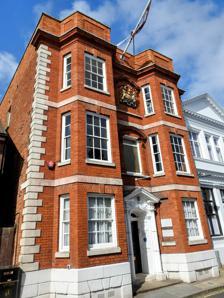
Building: Harwich Guildhall
Country: United Kingdom
Year built: 1769
Municipal building in Harwich, Essex, England Harwich Guildhall Harwich Guildhall Location Church Street, Harwich Coordinates 51°56′45″N 1°17′16″E / 51.9459°N 1.2879°E / 51.9459; 1.2879 Built 1769 Architectural style(s) Georgian style Listed Building – Grade I Official name Guildhall Designated 25 September 1951 Reference no. 1298482 Shown in Essex Harwich Guildhall is a municipal building in Church Street, Harwich , Essex , England. The structure, which accommodates the offices of Harwich Town Council, is a Grade I listed building . History The first building on the site was a public house known as "The Bear", which dated back to at least the mid-17th century. It was acquired by Harwich Borough Council, when the council relocated from an earlier guildhall in St Austin's Gate, in 1673. The current building was designed in the Georgian style , built in red brick with stone dressings and was completed in 1769. The design involved a symmetrical main frontage of three bays facing onto Church Street. The central bay contained an doorway with an ogee -shaped fanlight , flanked by elaborate pilasters , described by English Heritage as being in the style of Batty Langley , which supported an open pediment . There was an aedicula containing a stained glass window on the first floor and a Royal coat of arms surmounted by a curved pediment on the second floor. The outer bays, which were canted , were fenestrated by sash windows with keystones on all three floors. At roof level, there was a parapet which was embellished with a series of recessed panels. Internally, the principal room was the council chamber, which was panelled, on the first floor. There was also a mayor's parlour, which contained the civic regalia and the official brass yard , on the first floor, and a "carvings room", which contained elaborate carvings which had been created by petty criminals when they were incarcerated in the room, on the ground floor. The building continued to serve as the meeting place of Harwich Borough Council throughout the 19th century and the first half of the 20th century, but ceased to be local seat of government when the borough council moved to the former Great Eastern Railway Hotel at Harwich Quay in October 1951. However, following local government re-organisation in 1974, the guildhall became the meeting place of Harwich Town Council. An extensive programme of refurbishment works was carried out at the guildhall between August 1975 and April 1977. In February 2000, the Archbishop of Canterbury , George Carey , visited the guildhall, and, in November 2004, Queen Elizabeth II visited the building to mark the 400th anniversary of the granting of a royal charter to the town. Works of art in the town hall include a portrait by William Owen of the former Chancellor of the Exchequer , Nicholas Vansittart, 1st Baron Bexley , a portrait by Frederick George Cotman of Alderman William Groom and a portrait by an unnamed artist of King Charles II . Other artefacts in the building include the ship's bell from the passenger ferry, SS Brussels , which was registered at Harwich but was captured by the Imperial German Navy in June 1916 during the First World War . See also Grade I listed buildings in Essex References